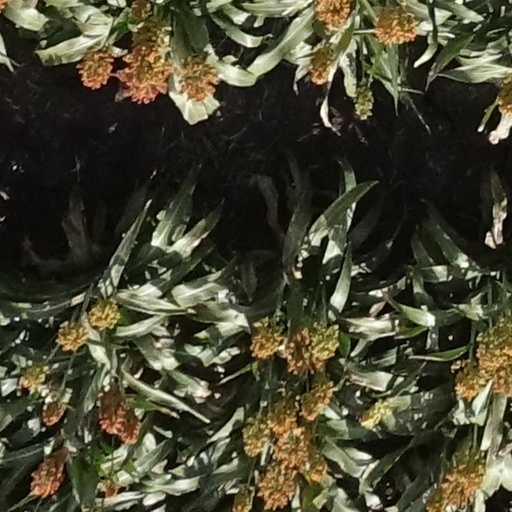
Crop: sorghum